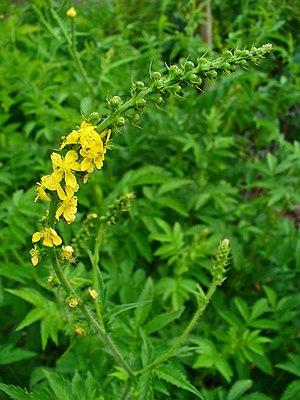
L'Aigremoine élevée ou Aigremoine odorante est une espèce de plantes à fleurs herbacées vivaces de la famille des Rosacées présente en Europe et en Afrique du Nord. Elle intéresse de plus en plus la communauté scientifique à cause de son contenu important en agrimoniine, un composé avec de nombreuses propriétés médicinales.